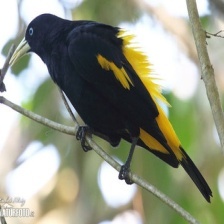
Species: YELLOW CACIQUE
Scientific name: CACICUS CELA